Neumühle railway station

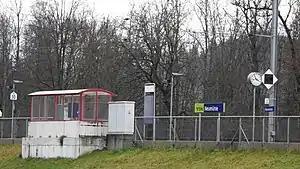
The station platform in 2018

Neumühle railway station is a railway station in the municipality of Lauperswil, in the Swiss canton of Bern. It is an intermediate stop and request stop on the standard gauge Solothurn–Langnau line of BLS AG.